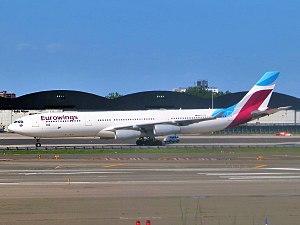
Eurowings GmbH est une compagnie aérienne allemande, basée à Düsseldorf. La compagnie est détenue par Lufthansa et faisait partie de Lufthansa Regional jusqu'en octobre 2014. Dès lors, elle assure des vols exclusivement pour Germanwings, compagnie à bas-prix filiale de Lufthansa.